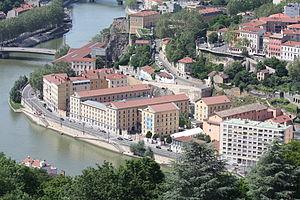
Lyon, France. Photo prise depuis les toits de la Basilique Notre-Dame de Fourvière. Vue sur la Saône vers l'amont et le quai Saint-Vincent, 1er arrondissement. A gauche, le pont Koenig. Au centre, le bâtiment ""Les Subsistances"" et dans son arrière-plan une partie du fort Saint-Jean (bâtiments en gris sombre). Entre le fort Saint-Jean et les Subsistances, le long bâtiment du Grenier d'abondance (belle façade classique du XVIIIe s.) ne montre que son toit. La rue de la Montée de la Butte, que l'on voit passer derrière les Subsistances, commence juste au coin du dernier grand bâtiment sur la gauche (avant le passage clouté et les arbres). Sur la colline vers le haut à droite, en surplomb de la Montée de la Butte, la voie ""Cours Général Giraud"" et le début de la rue Duroc."
Le quai Saint-Vincent est une voie située sur la rive gauche de la Saône dans le 1ᵉʳ arrondissement de Lyon, en France.